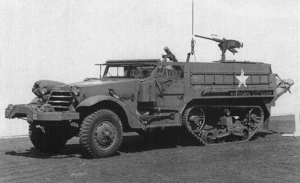
Le M21 Mortar Motor Carriage est un mortier automoteur autochenillé des forces armées des États-Unis conçu pendant la Seconde Guerre mondiale. Variante du M3 Half-track sur lequel a été installé un mortier M1 de 81 mm, il portait le nom de projet T19 avant sa standardisation en 1943.
Un mortier ou lance-mine est une arme légère d’artillerie, sans culasse – la force de recul étant absorbée par le sol –, à mise à feu de l’obus par gravité, et de ce fait ne pouvant tirer qu’en tir proche de la verticale, ce qui lui permet d'atteindre un site proche très masqué.